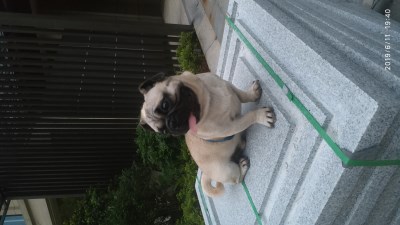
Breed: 798-n000130-pug